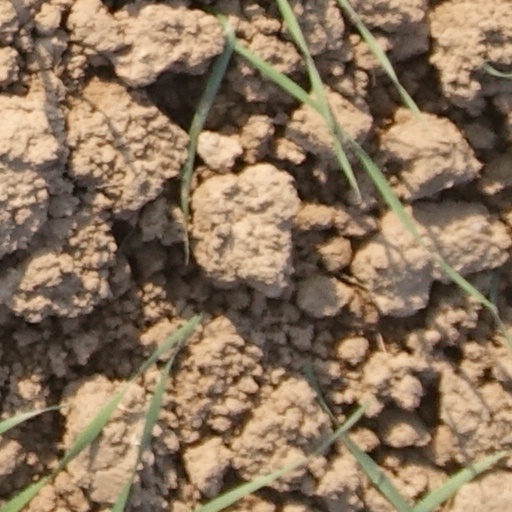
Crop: wheat